Chinese language card

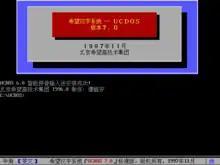
Screenshot of UCDOS 7.0

A Chinese language card or Chinese character card is a computer expansion card that improves the ability of computers to process Chinese text.